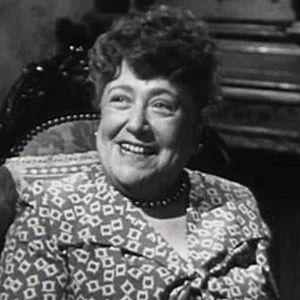
Florence Bates est une actrice américaine, de son vrai nom Florence Rabe, née le 15 avril 1888 à San Antonio, morte d'une crise cardiaque le 31 janvier 1954 à Los Angeles.